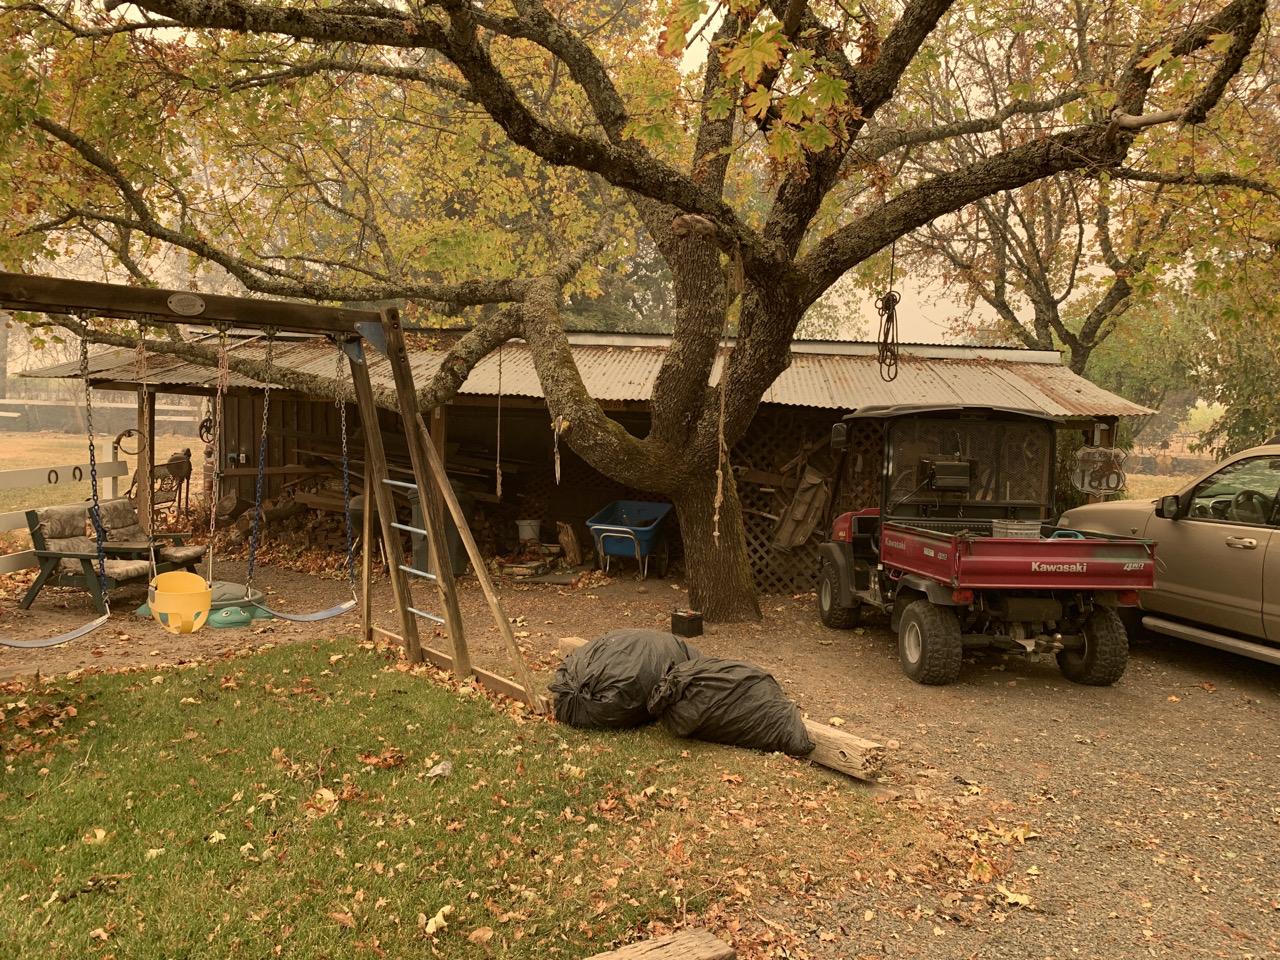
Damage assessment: no_damage